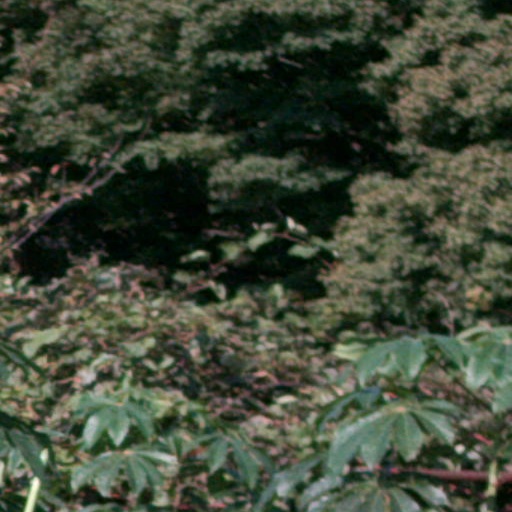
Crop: cassava